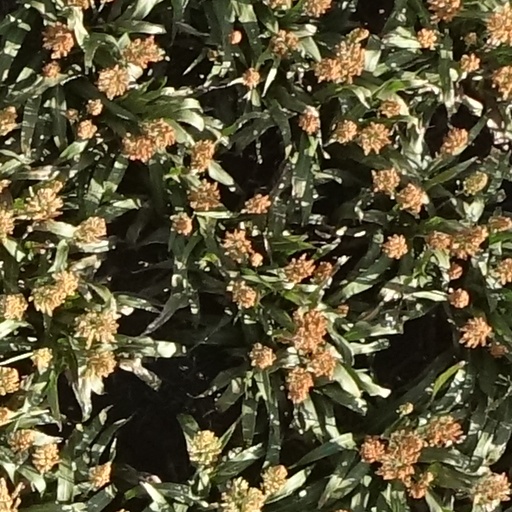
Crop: sorghum